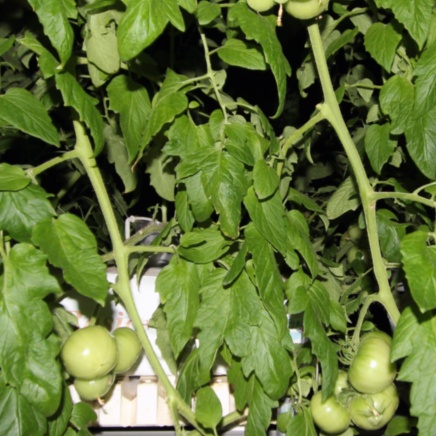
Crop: tomato